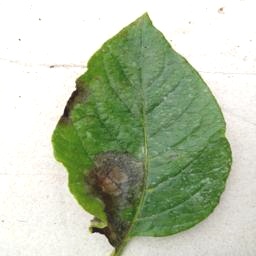
Etiqueta: Late Blight